Jahid Nirob

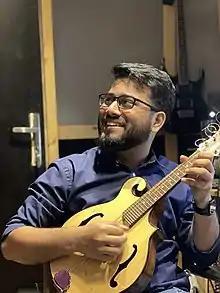
Jahid nirob work on studio 2022

Jahid Nirob born 21 October 1994 is a Bangladeshi singer and composer best known as the member of the rock band Chirkutt. Nirob began his career when he participated in the contemporary reality show, Nescafe Get Set Rock in 2011, but gained widespread recognition after joining Chirkutt in 2015. In 2024, Nirob left Chirkutt after being with the band for around nine years to focus on his solo projects and other music-related work.